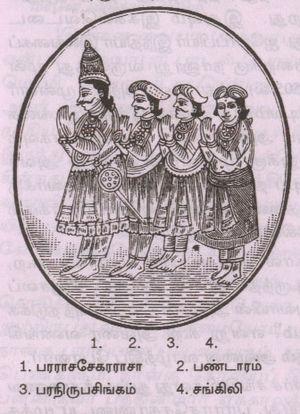
La dynastie Ârya Chakravarti est une dynastie hindou qui régna sur le Royaume de Jaffna pendant quatre siècles.